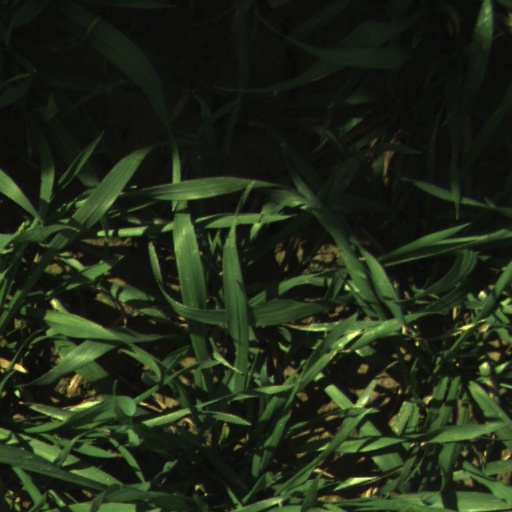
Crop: wheat